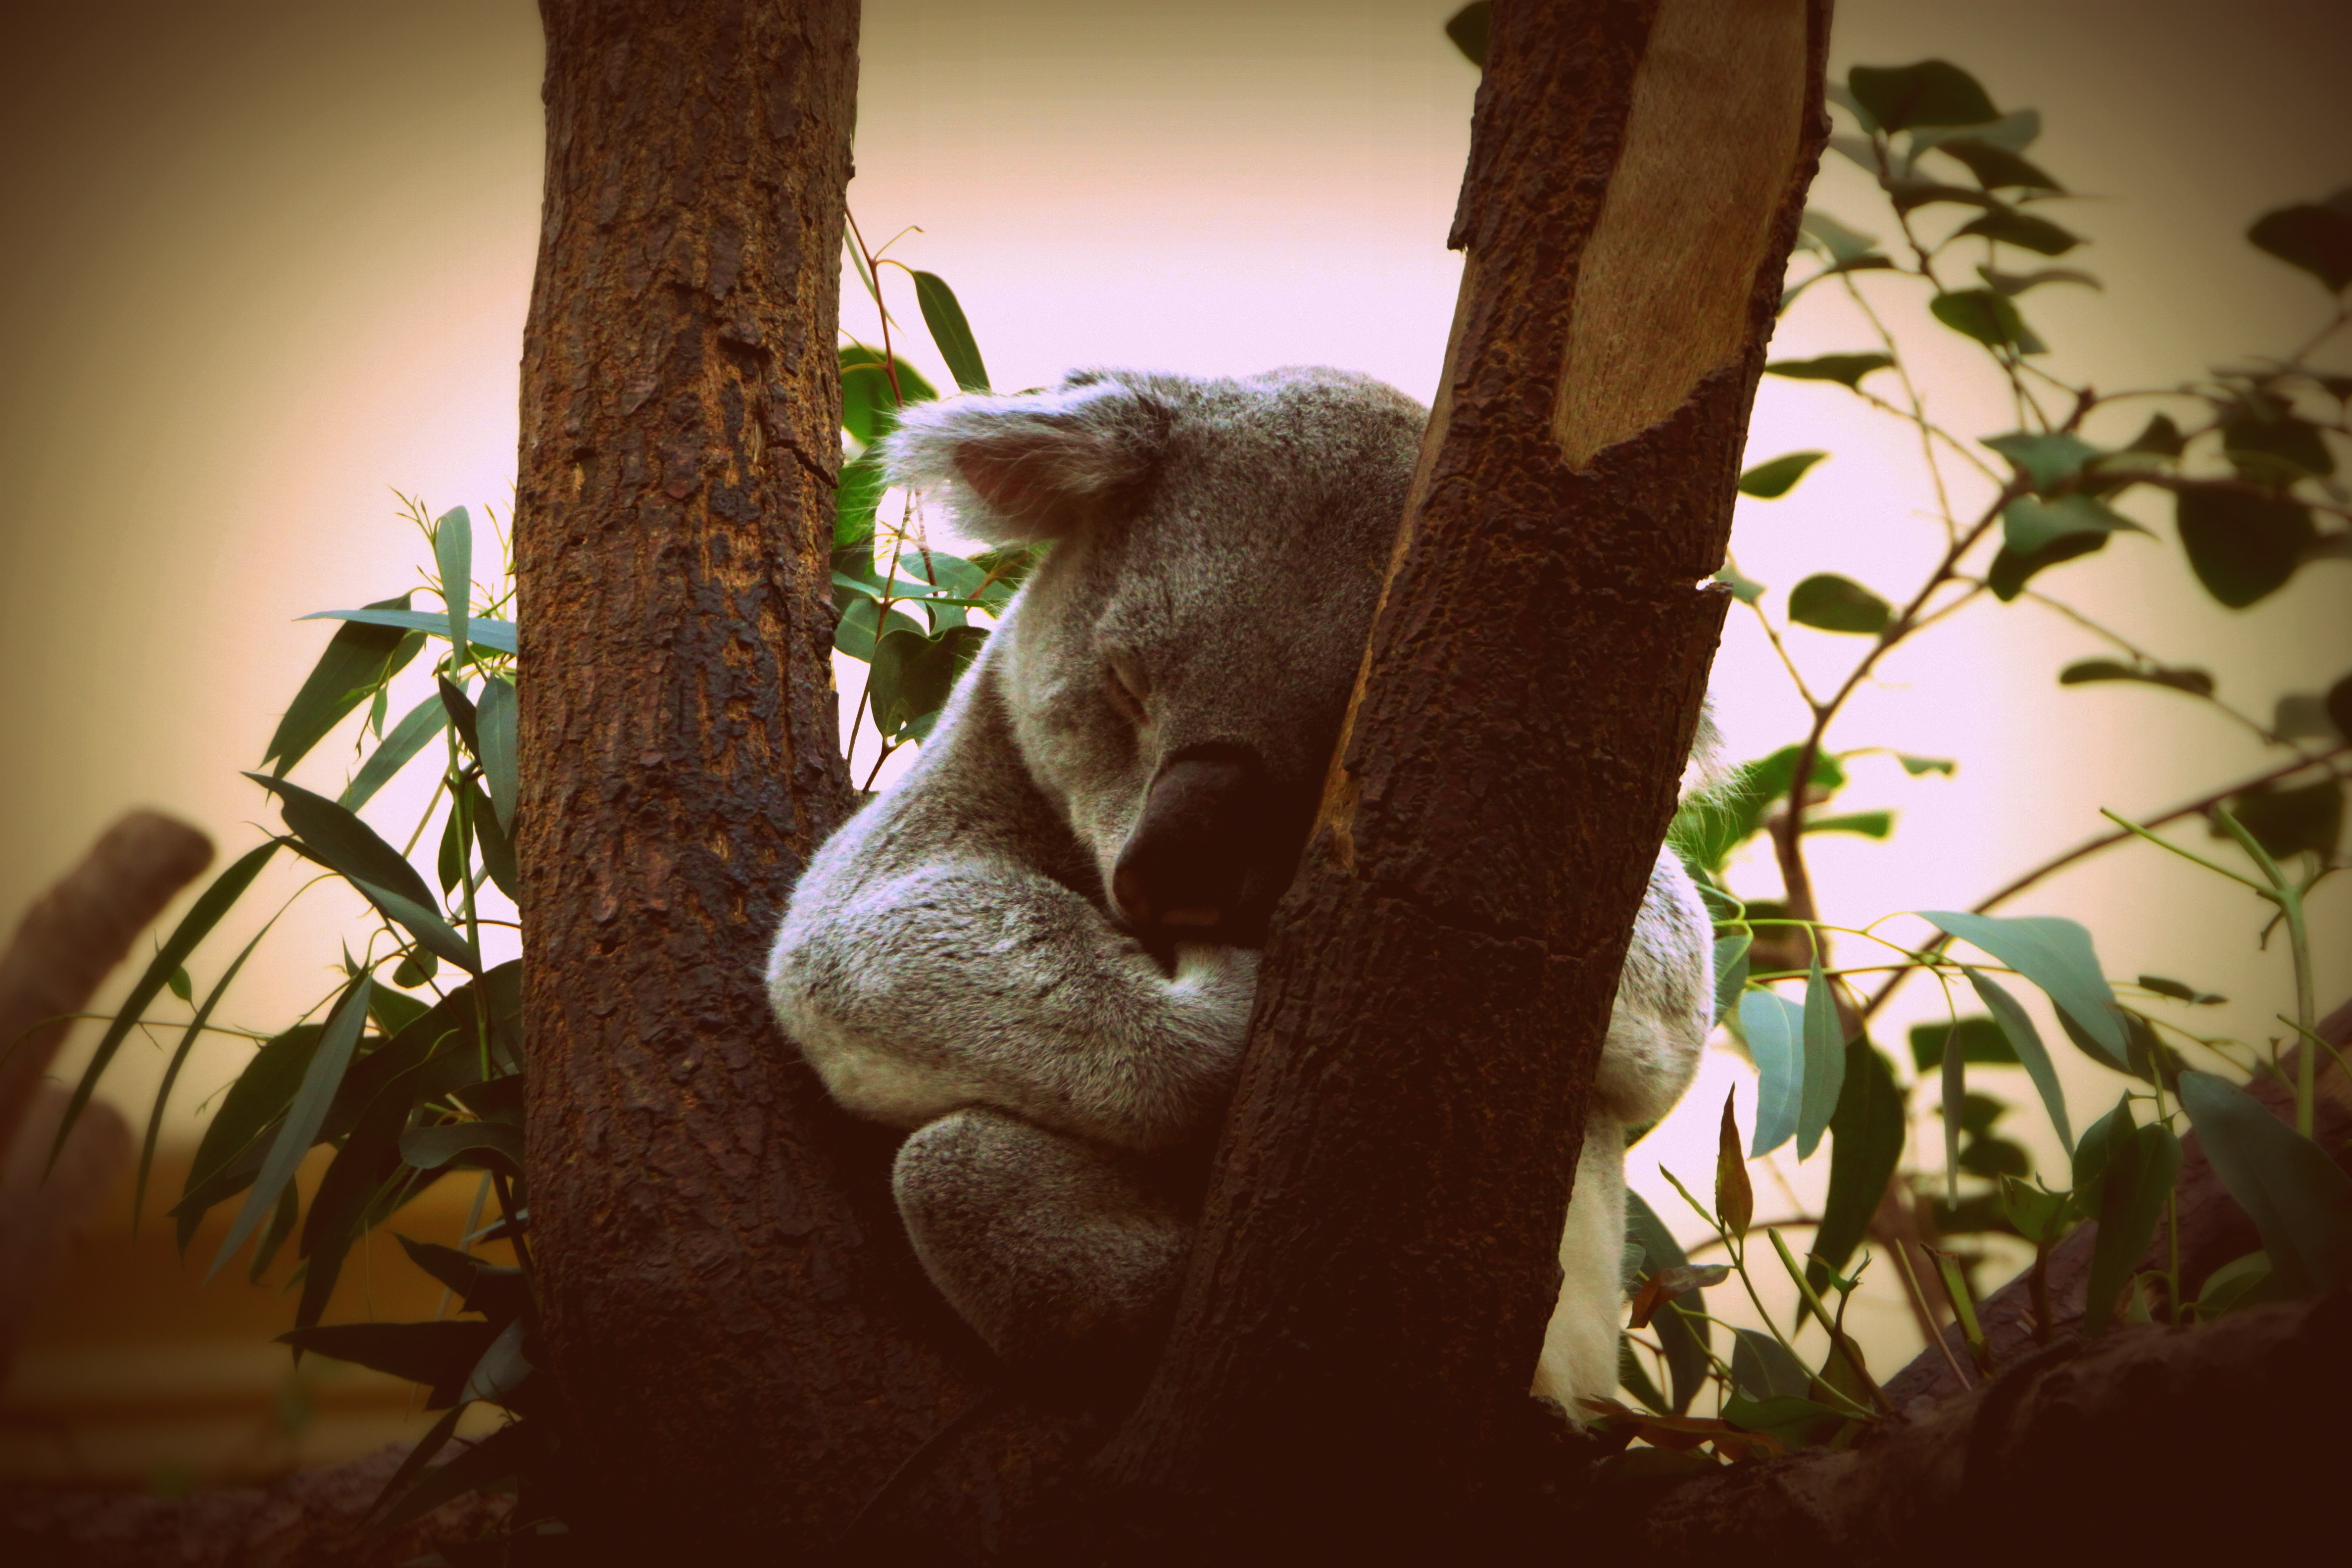
nature, flower, puppy, animal, statue, australia, sculpture, art, temple, koala, little bear